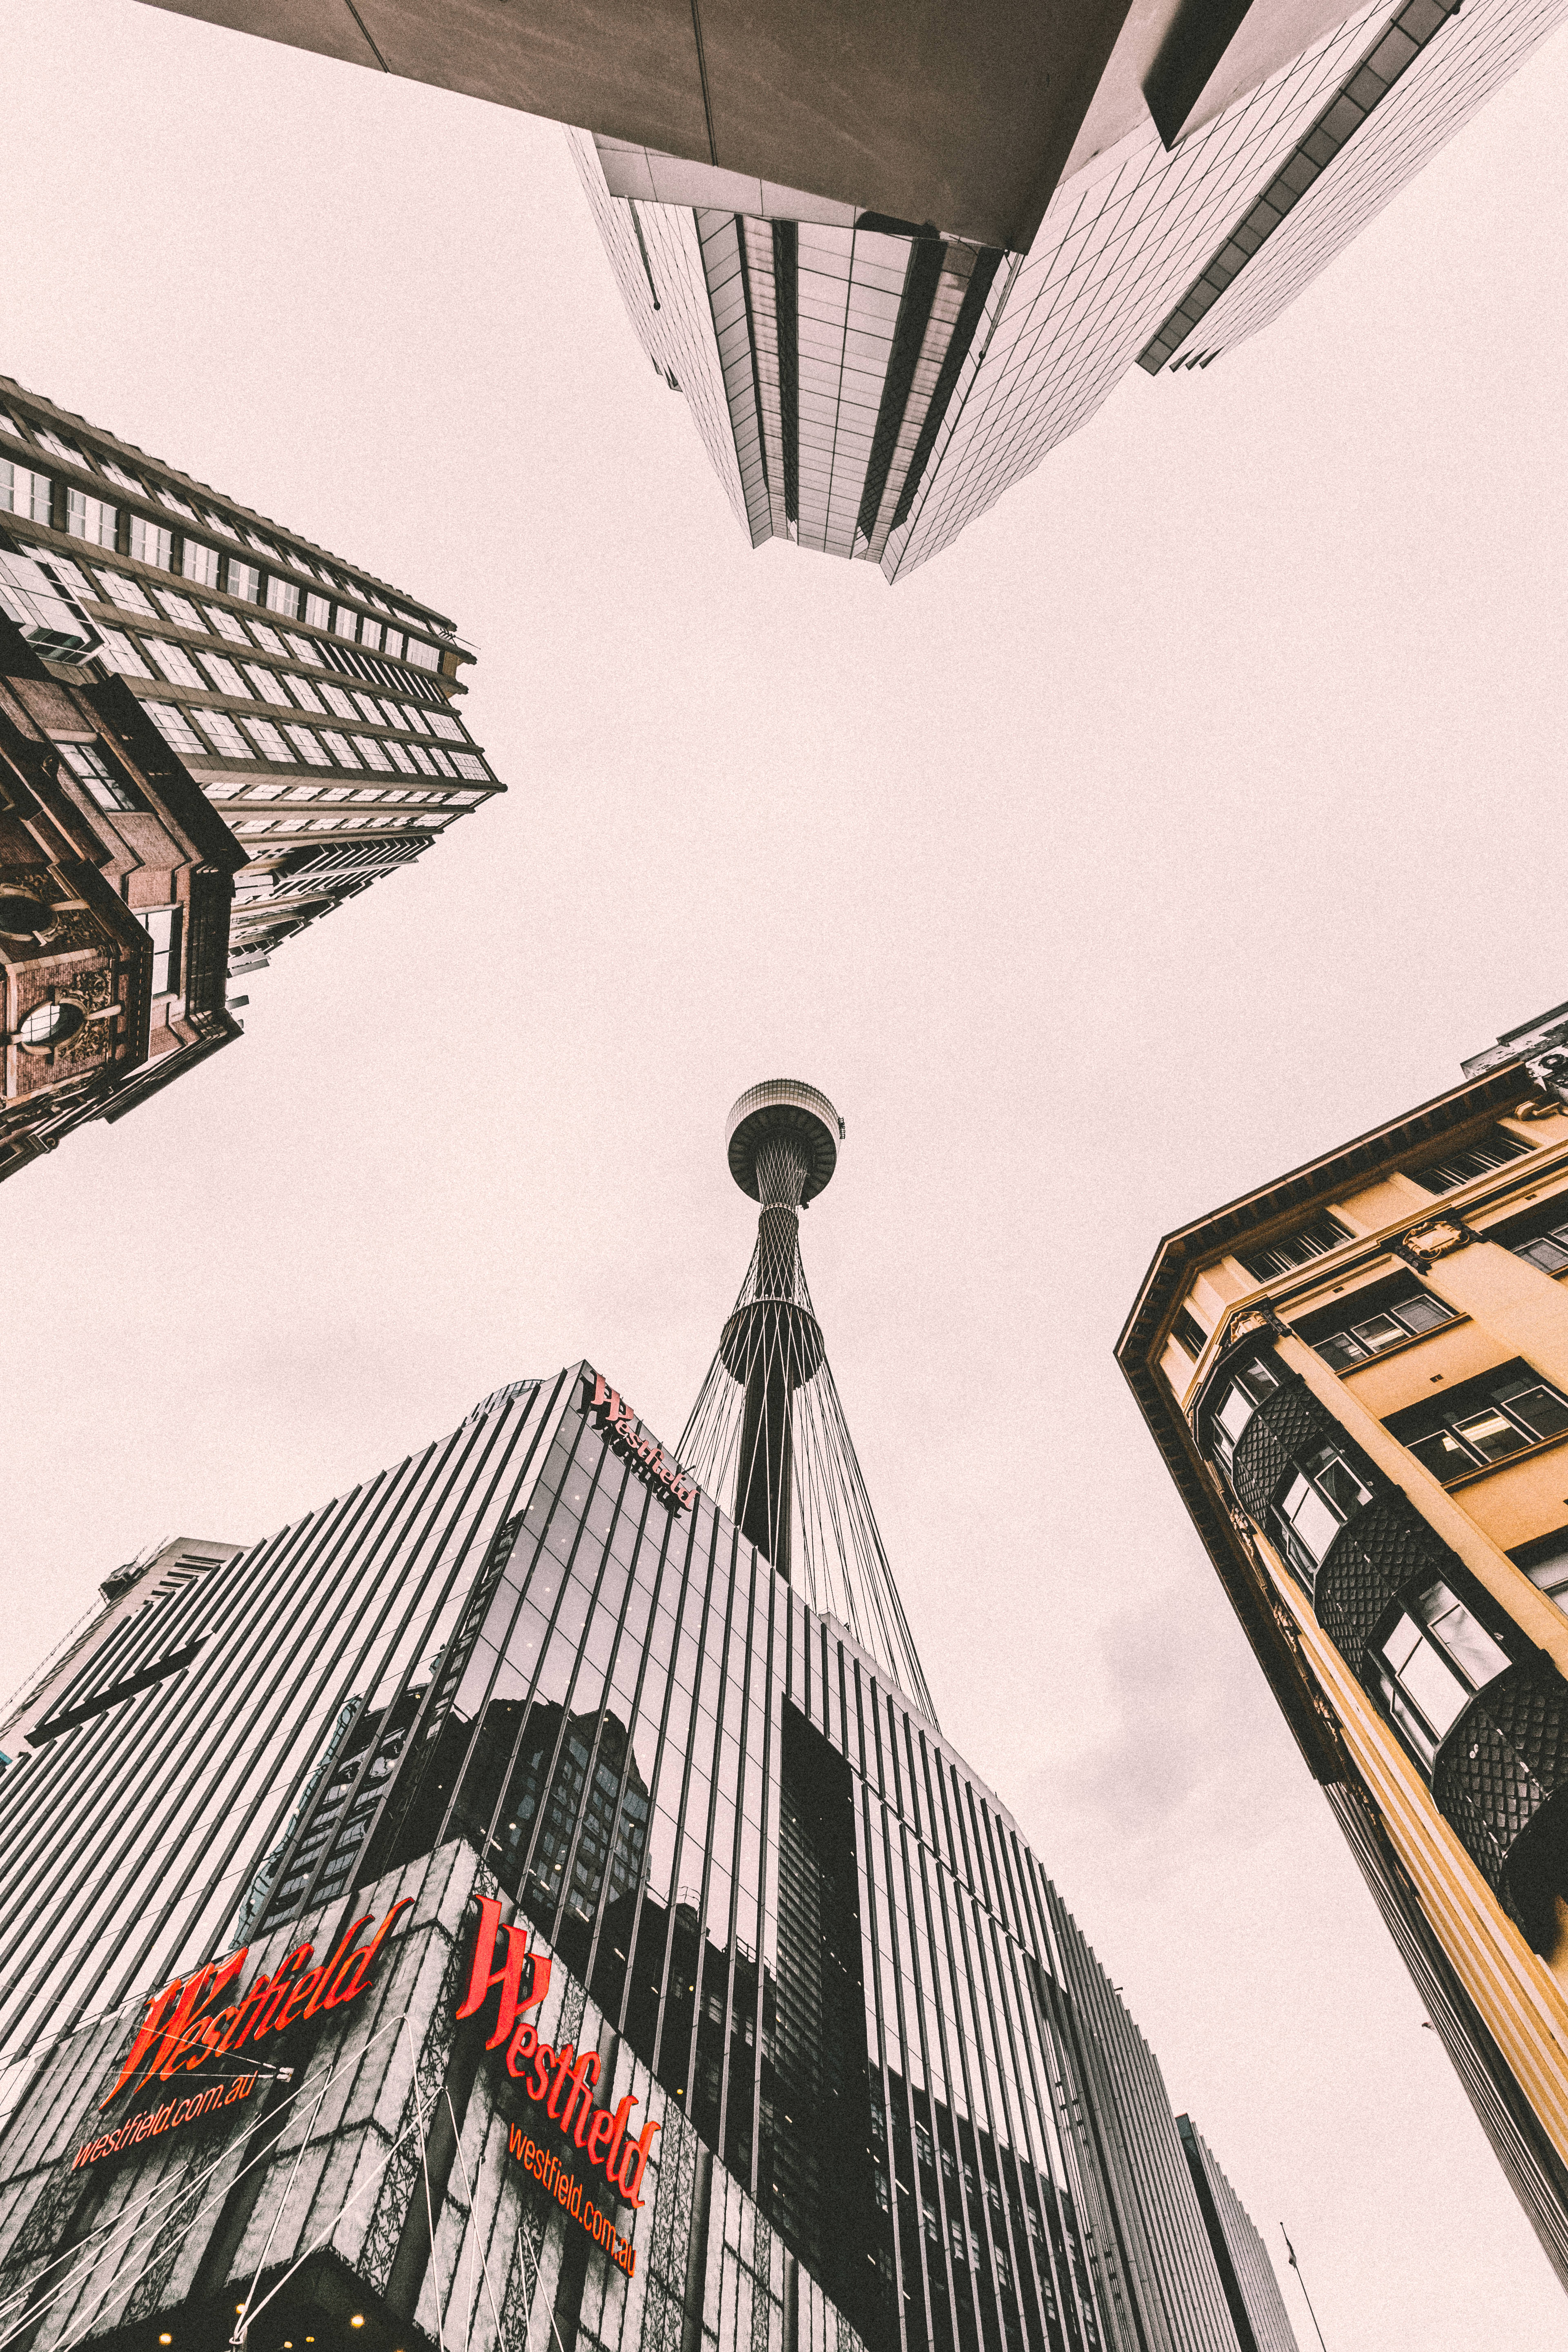
architecture, sky, window, glass, building, city, skyscraper, urban, cityscape, downtown, travel, daytime, line, reflection, tower, office, landmark, facade, business, modern, tower block, font, outdoors, design, text, angle, metropolis, low angle shot, daylighting, urban area, stock photography, metropolitan area, westfield